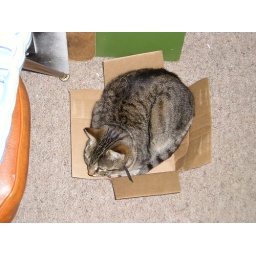
Amazon kitten in the box 2